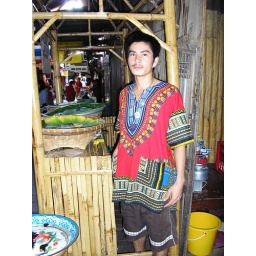
Man in colorful shirt